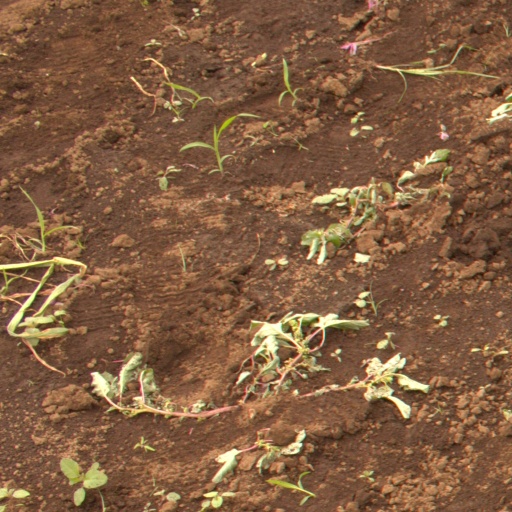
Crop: soybean